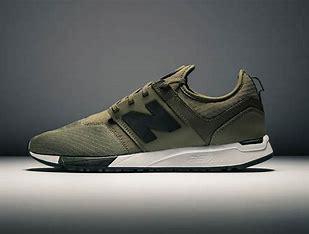
Brand: New
Model: Balance 247